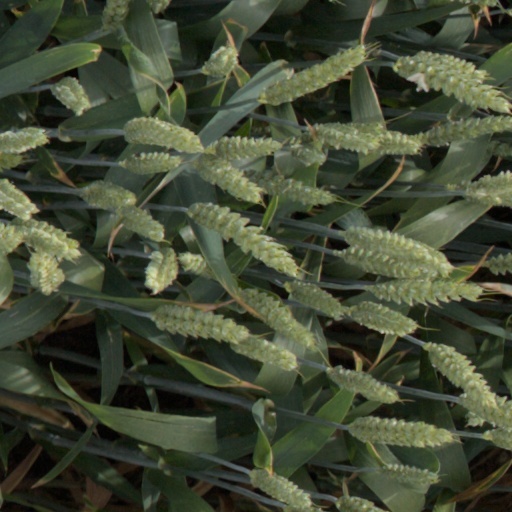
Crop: wheat